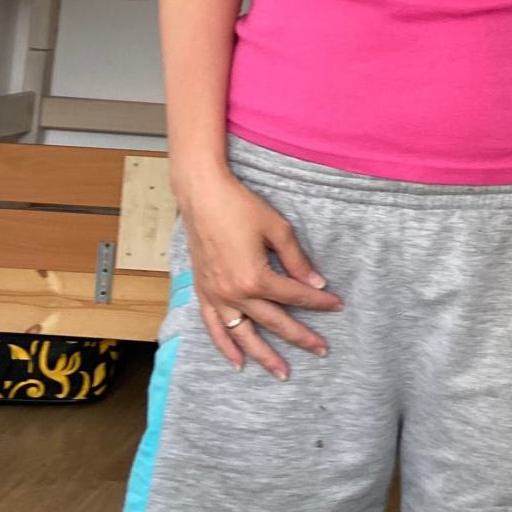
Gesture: no_gesture